Selected Letters of H. P. Lovecraft II (1925–1929)

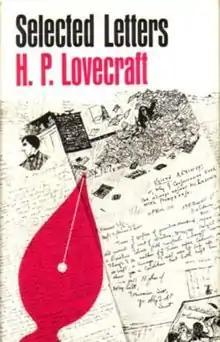
Dust-jacket by Ronald Rich and Gary Gore for "Selected Letters II, 1925-1929"

Selected Letters II, 1925-1929 is a collection of letters by H. P. Lovecraft. It was released in 1968 by Arkham House in an edition of 2,482 copies. It is the second of a five volume series of collections of Lovecraft's letters and includes a preface by August Derleth and Donald Wandrei.